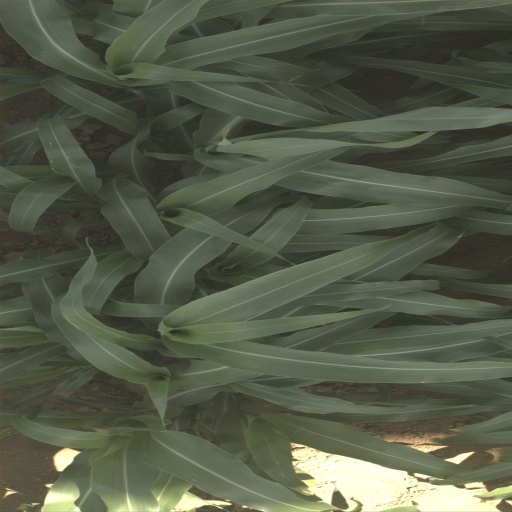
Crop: sorghum